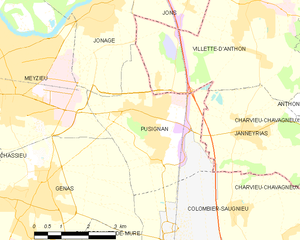
Carte des communes françaises